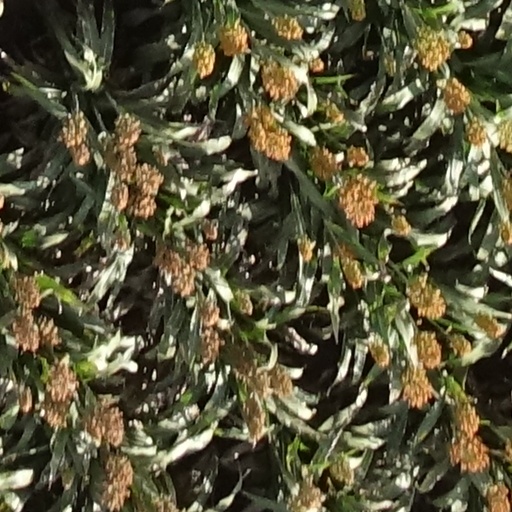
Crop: sorghum